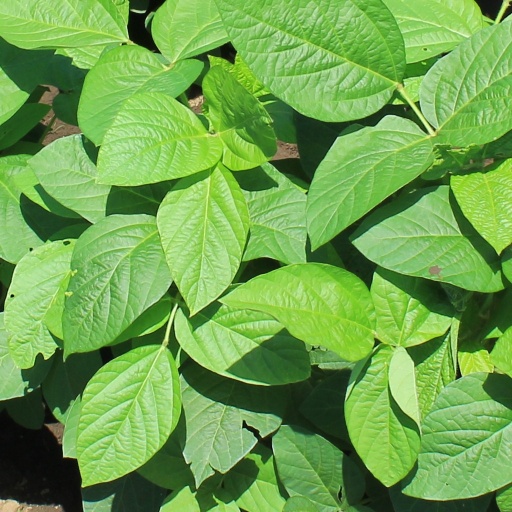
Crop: soybean